Guthega, New South Wales

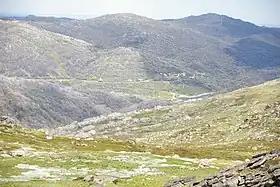
Looking to Guthega from Mount Tate.

In 1991, Guthega was purchased by the Alpine Australia Group Pty Limited, the then operator of the Blue Cow Resort. This led to the operation of two resorts becoming integrated under the name Blue Cow-Guthega in 1992. Day access into Guthega then became possible via the Skitube alpine railway and the Blue Cow and Link Management Unit ski slopes. The Blue Cow-Guthega and Perisher-Smiggins resort areas were subsequently merged to become the Perisher complex.